Lin Utzon

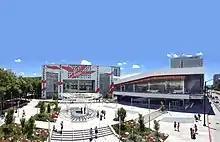
San Jose Convention Center

Utzon's early creations included brightly coloured textiles for Bagsværd Church (1975–1977). In the mid-1980s, she spent three years decorating the new Volvo headquarters in Gothenburg, Sweden, with a 36-metre wall and a 16-metre tapestry. In 1988, she completed a large red, white and black mural at the San Jose Convention Center resembling a flock of birds in flight. She has since decorated walls in the library of the Royal Veterinary and Agricultural College in Frederiksberg, and has added ceramic reliefs to the Finger B extension of Copenhagen Airport. Her creations have also included costumes and scenery for the Royal Danish Ballet.